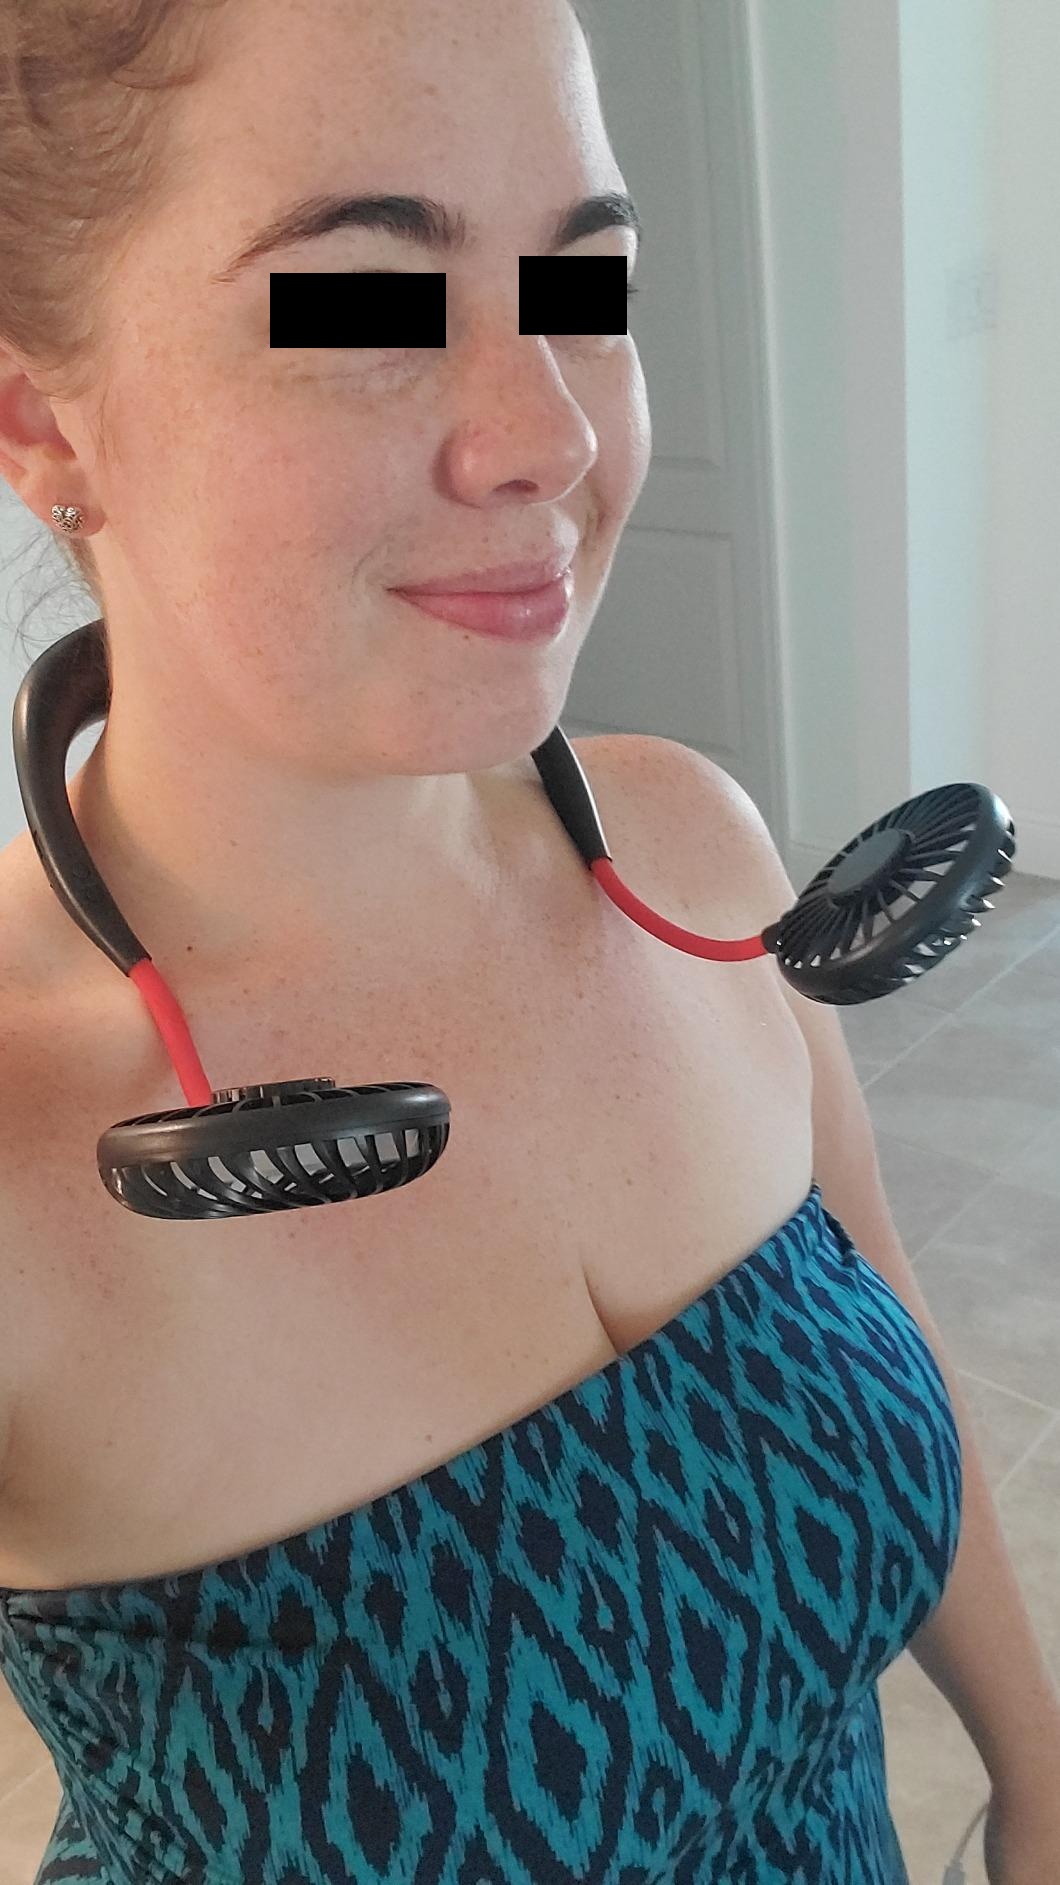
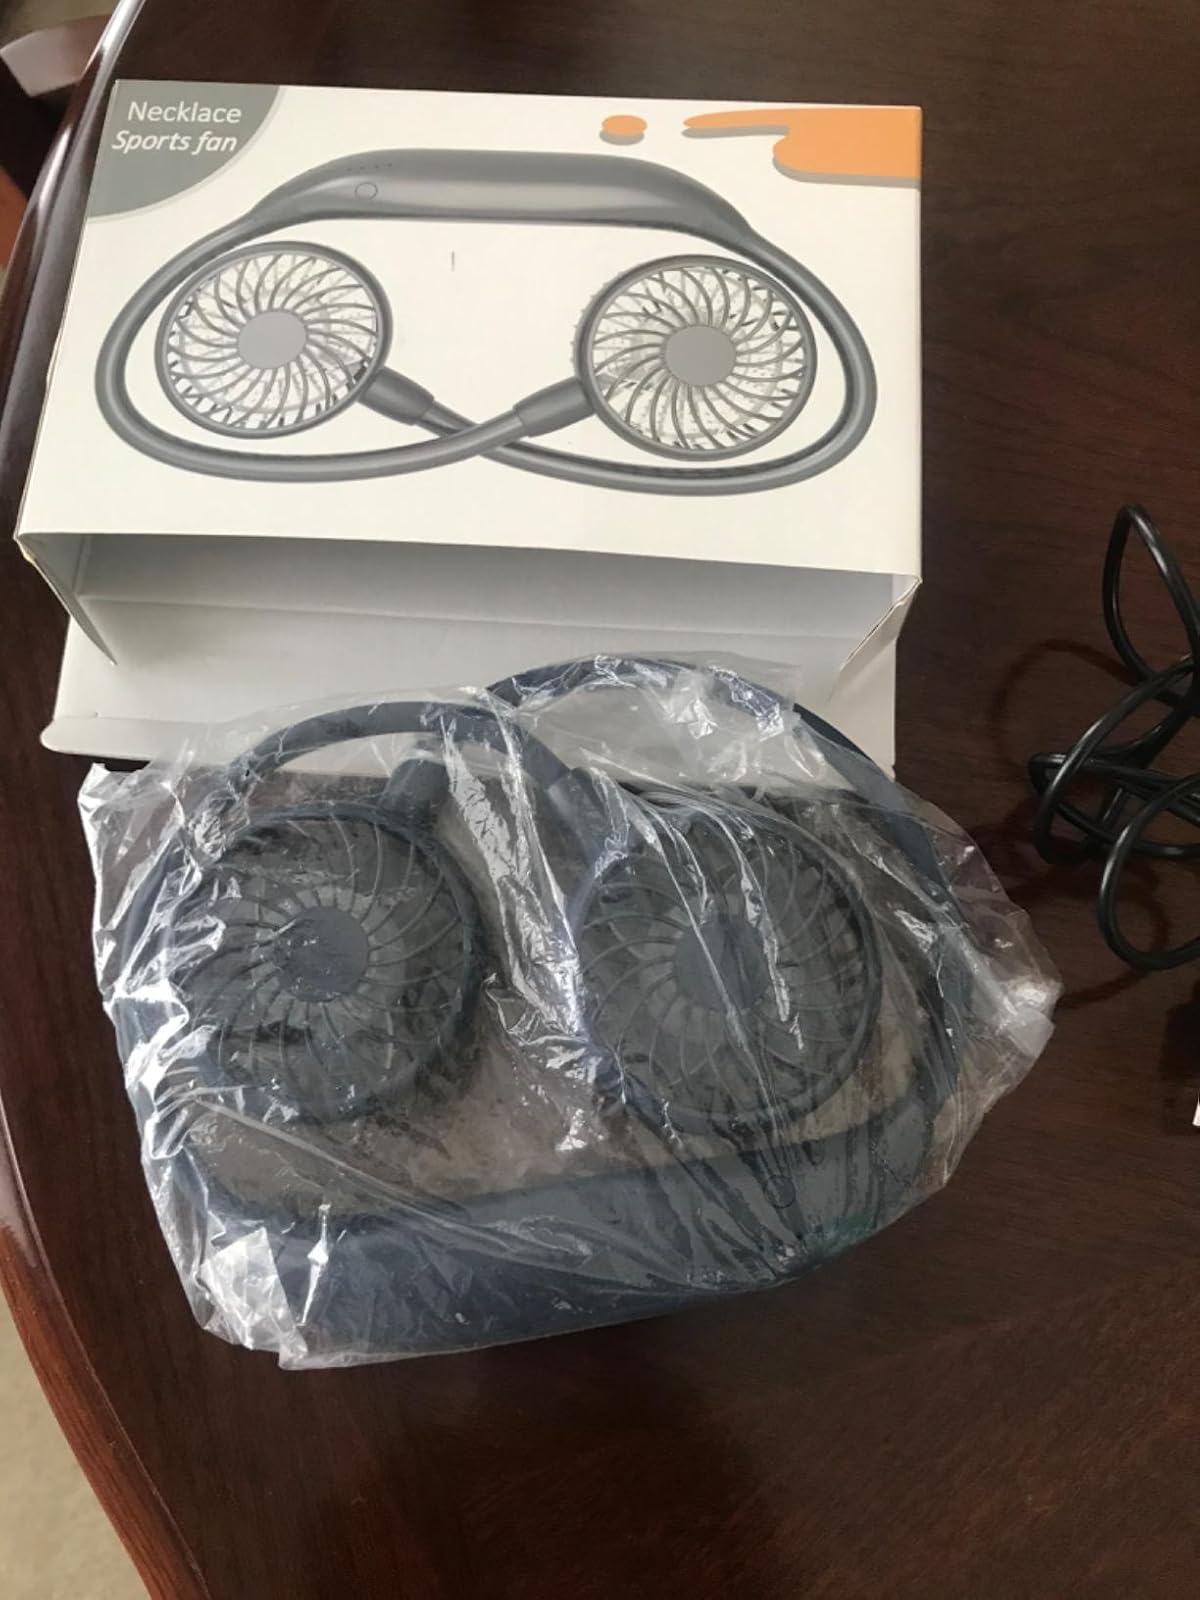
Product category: fan
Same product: no